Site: brandenburg
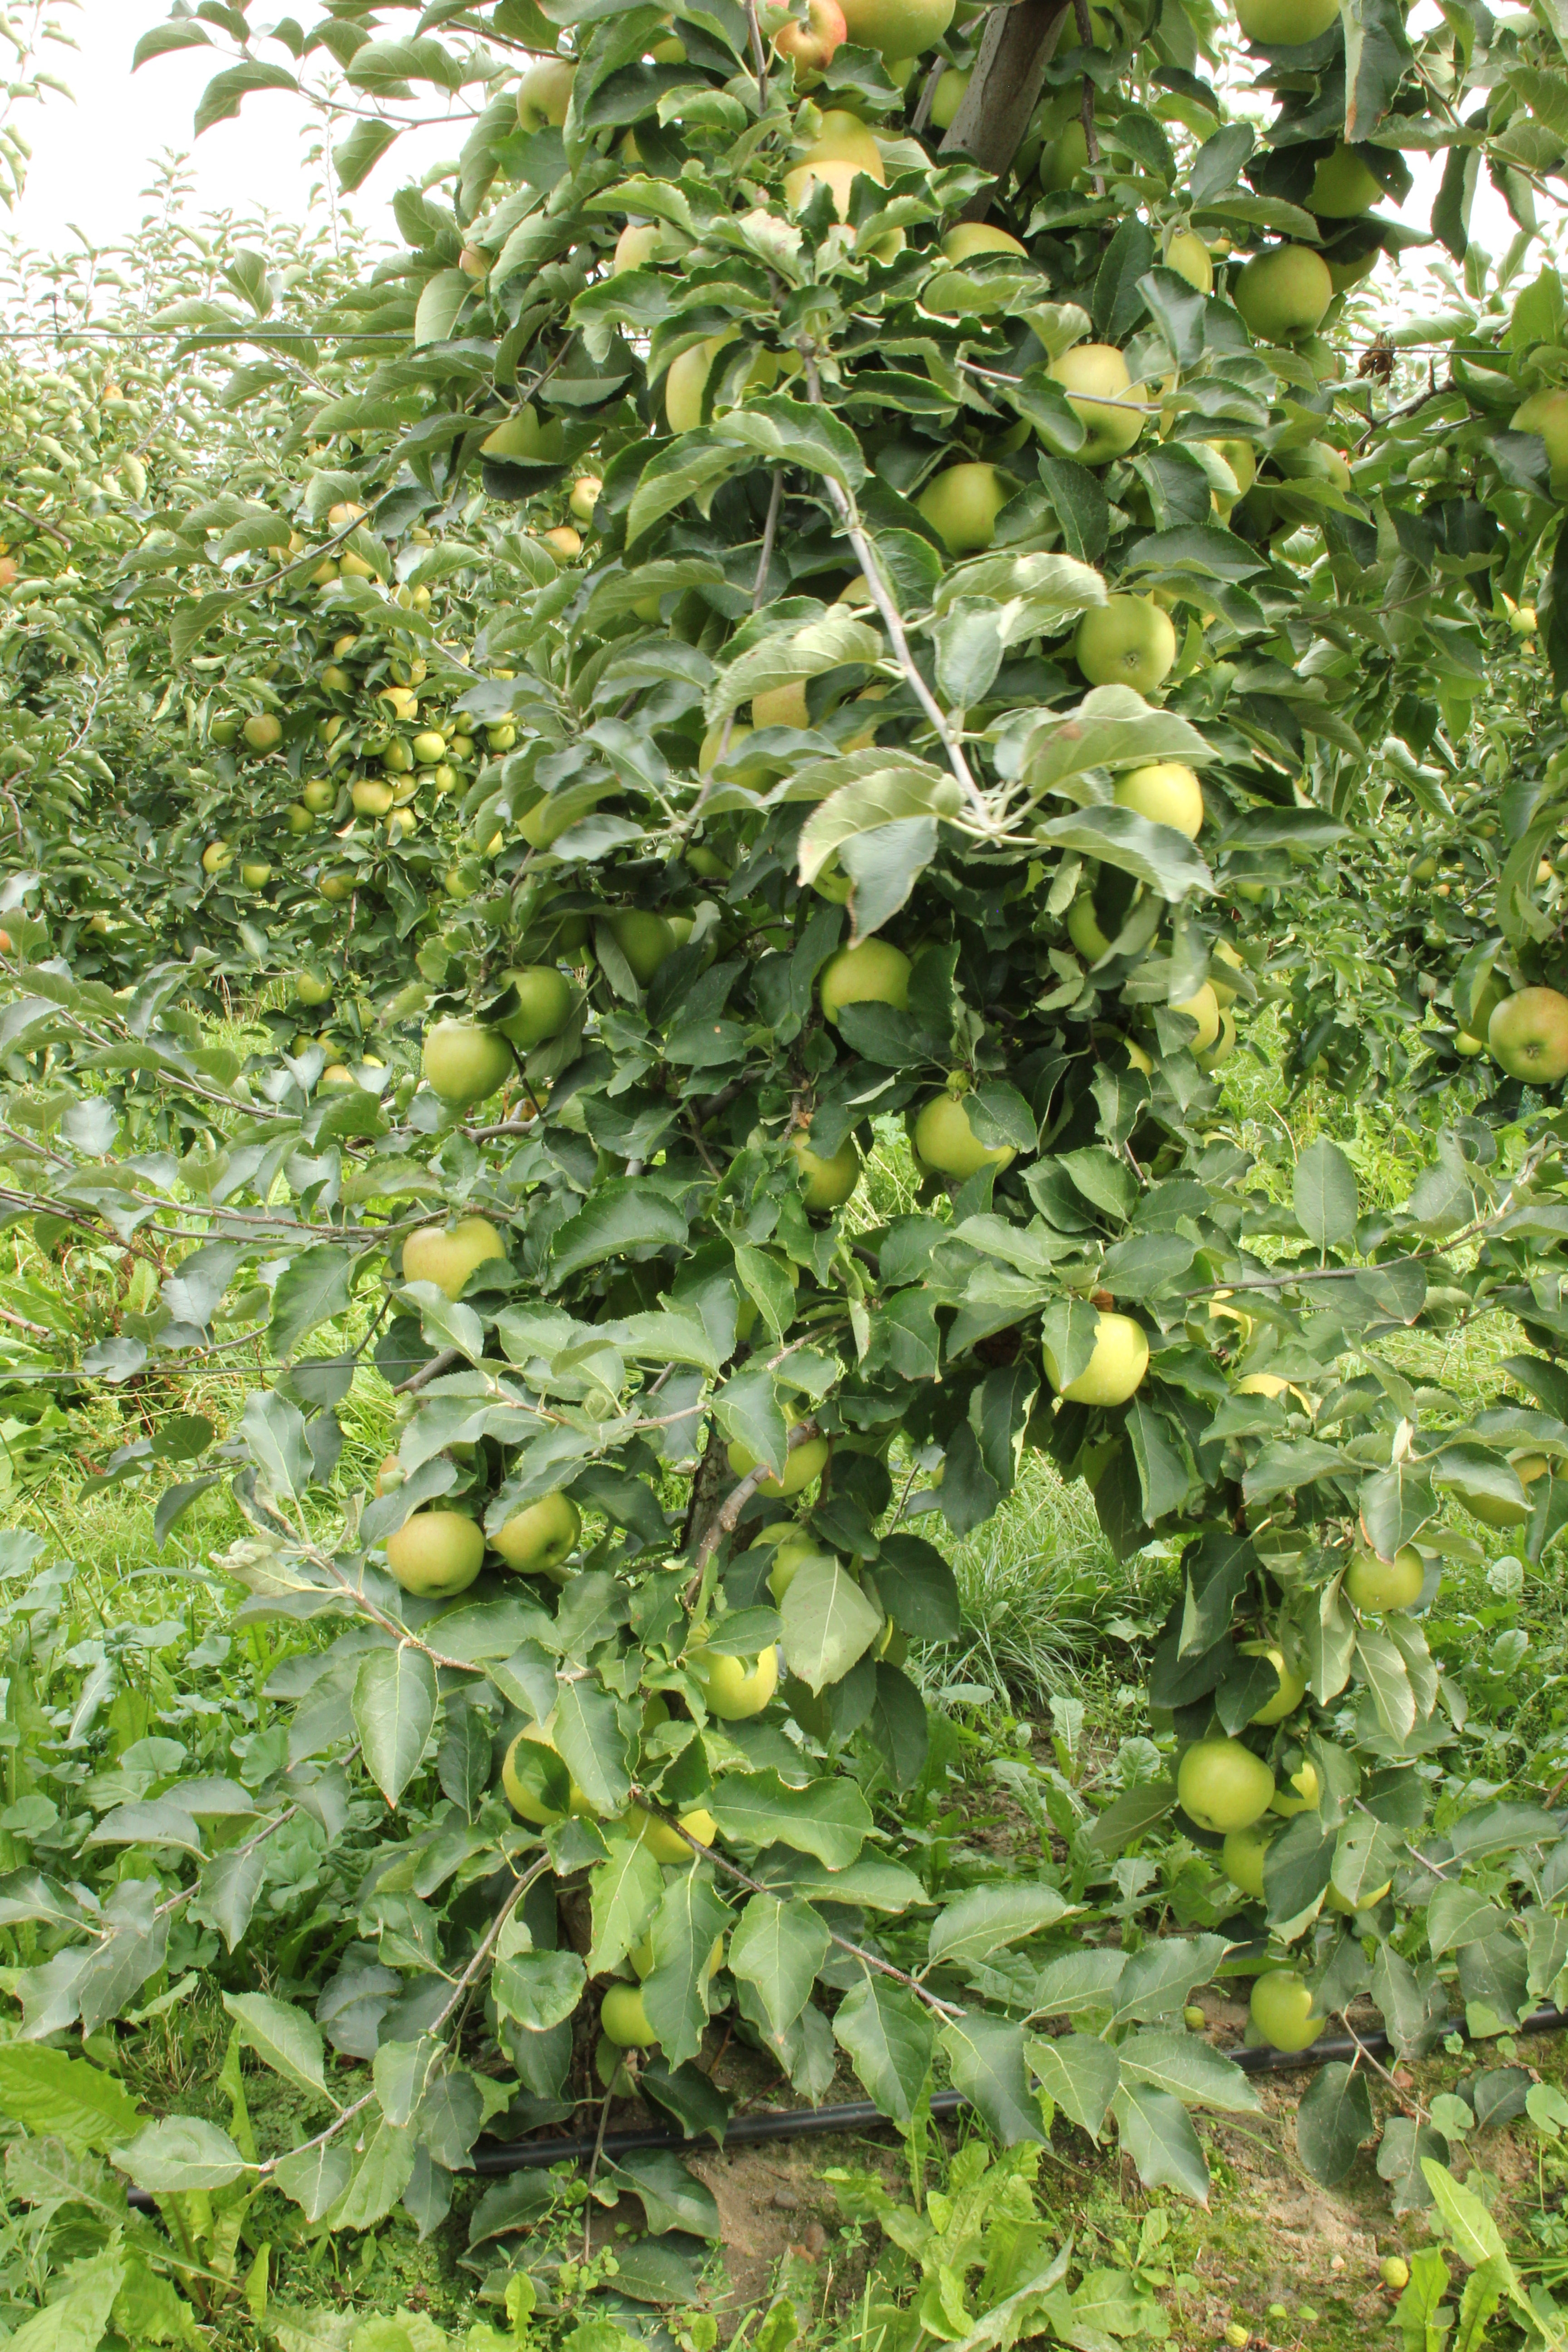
Growth stage (BBCH 87): Maturity of fruit and seed